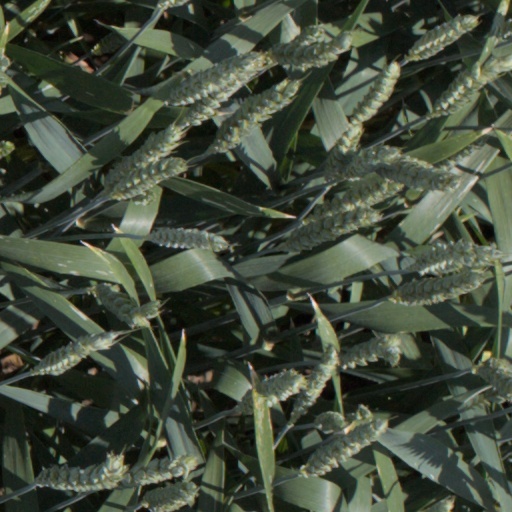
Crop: wheat